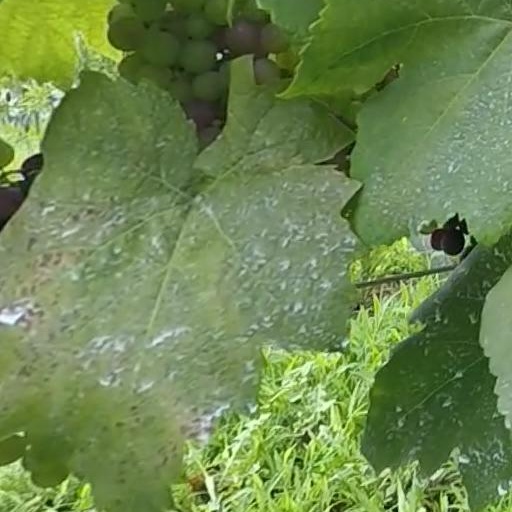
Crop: grape